2010s in fashion

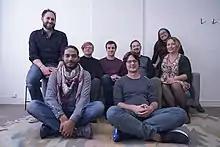
A Community Programs team wearing casual attire in 2019

Festival fashion, popularized by events such as Coachella, emerged in the early 2010s and remained influential throughout the decade, particularly in the United States and the United Kingdom. Drawing loosely from hippie counterculture, the style brought "boho" elements into casual mainstream apparel. Common articles included feather earrings, flower crowns, beaded bracelets, sneakers resembling moccasins, ponchos, vests and jackets made from striped Mexican blanket material.